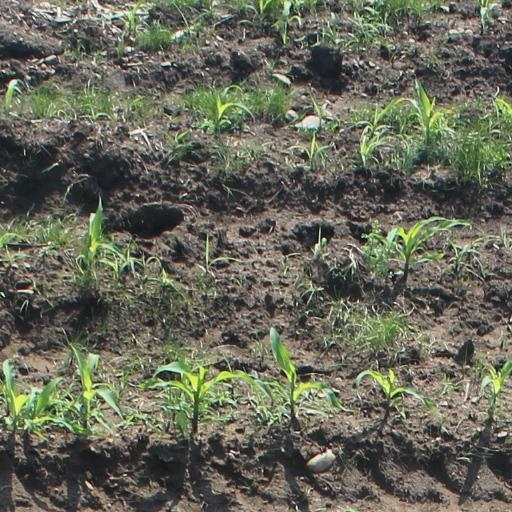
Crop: maize; corn